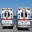
Label: ambulance